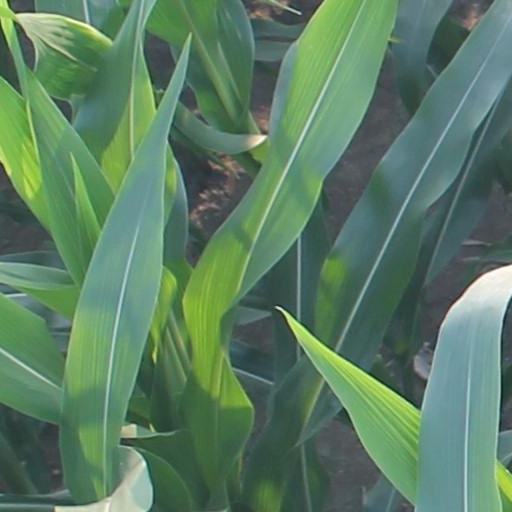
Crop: maize; corn